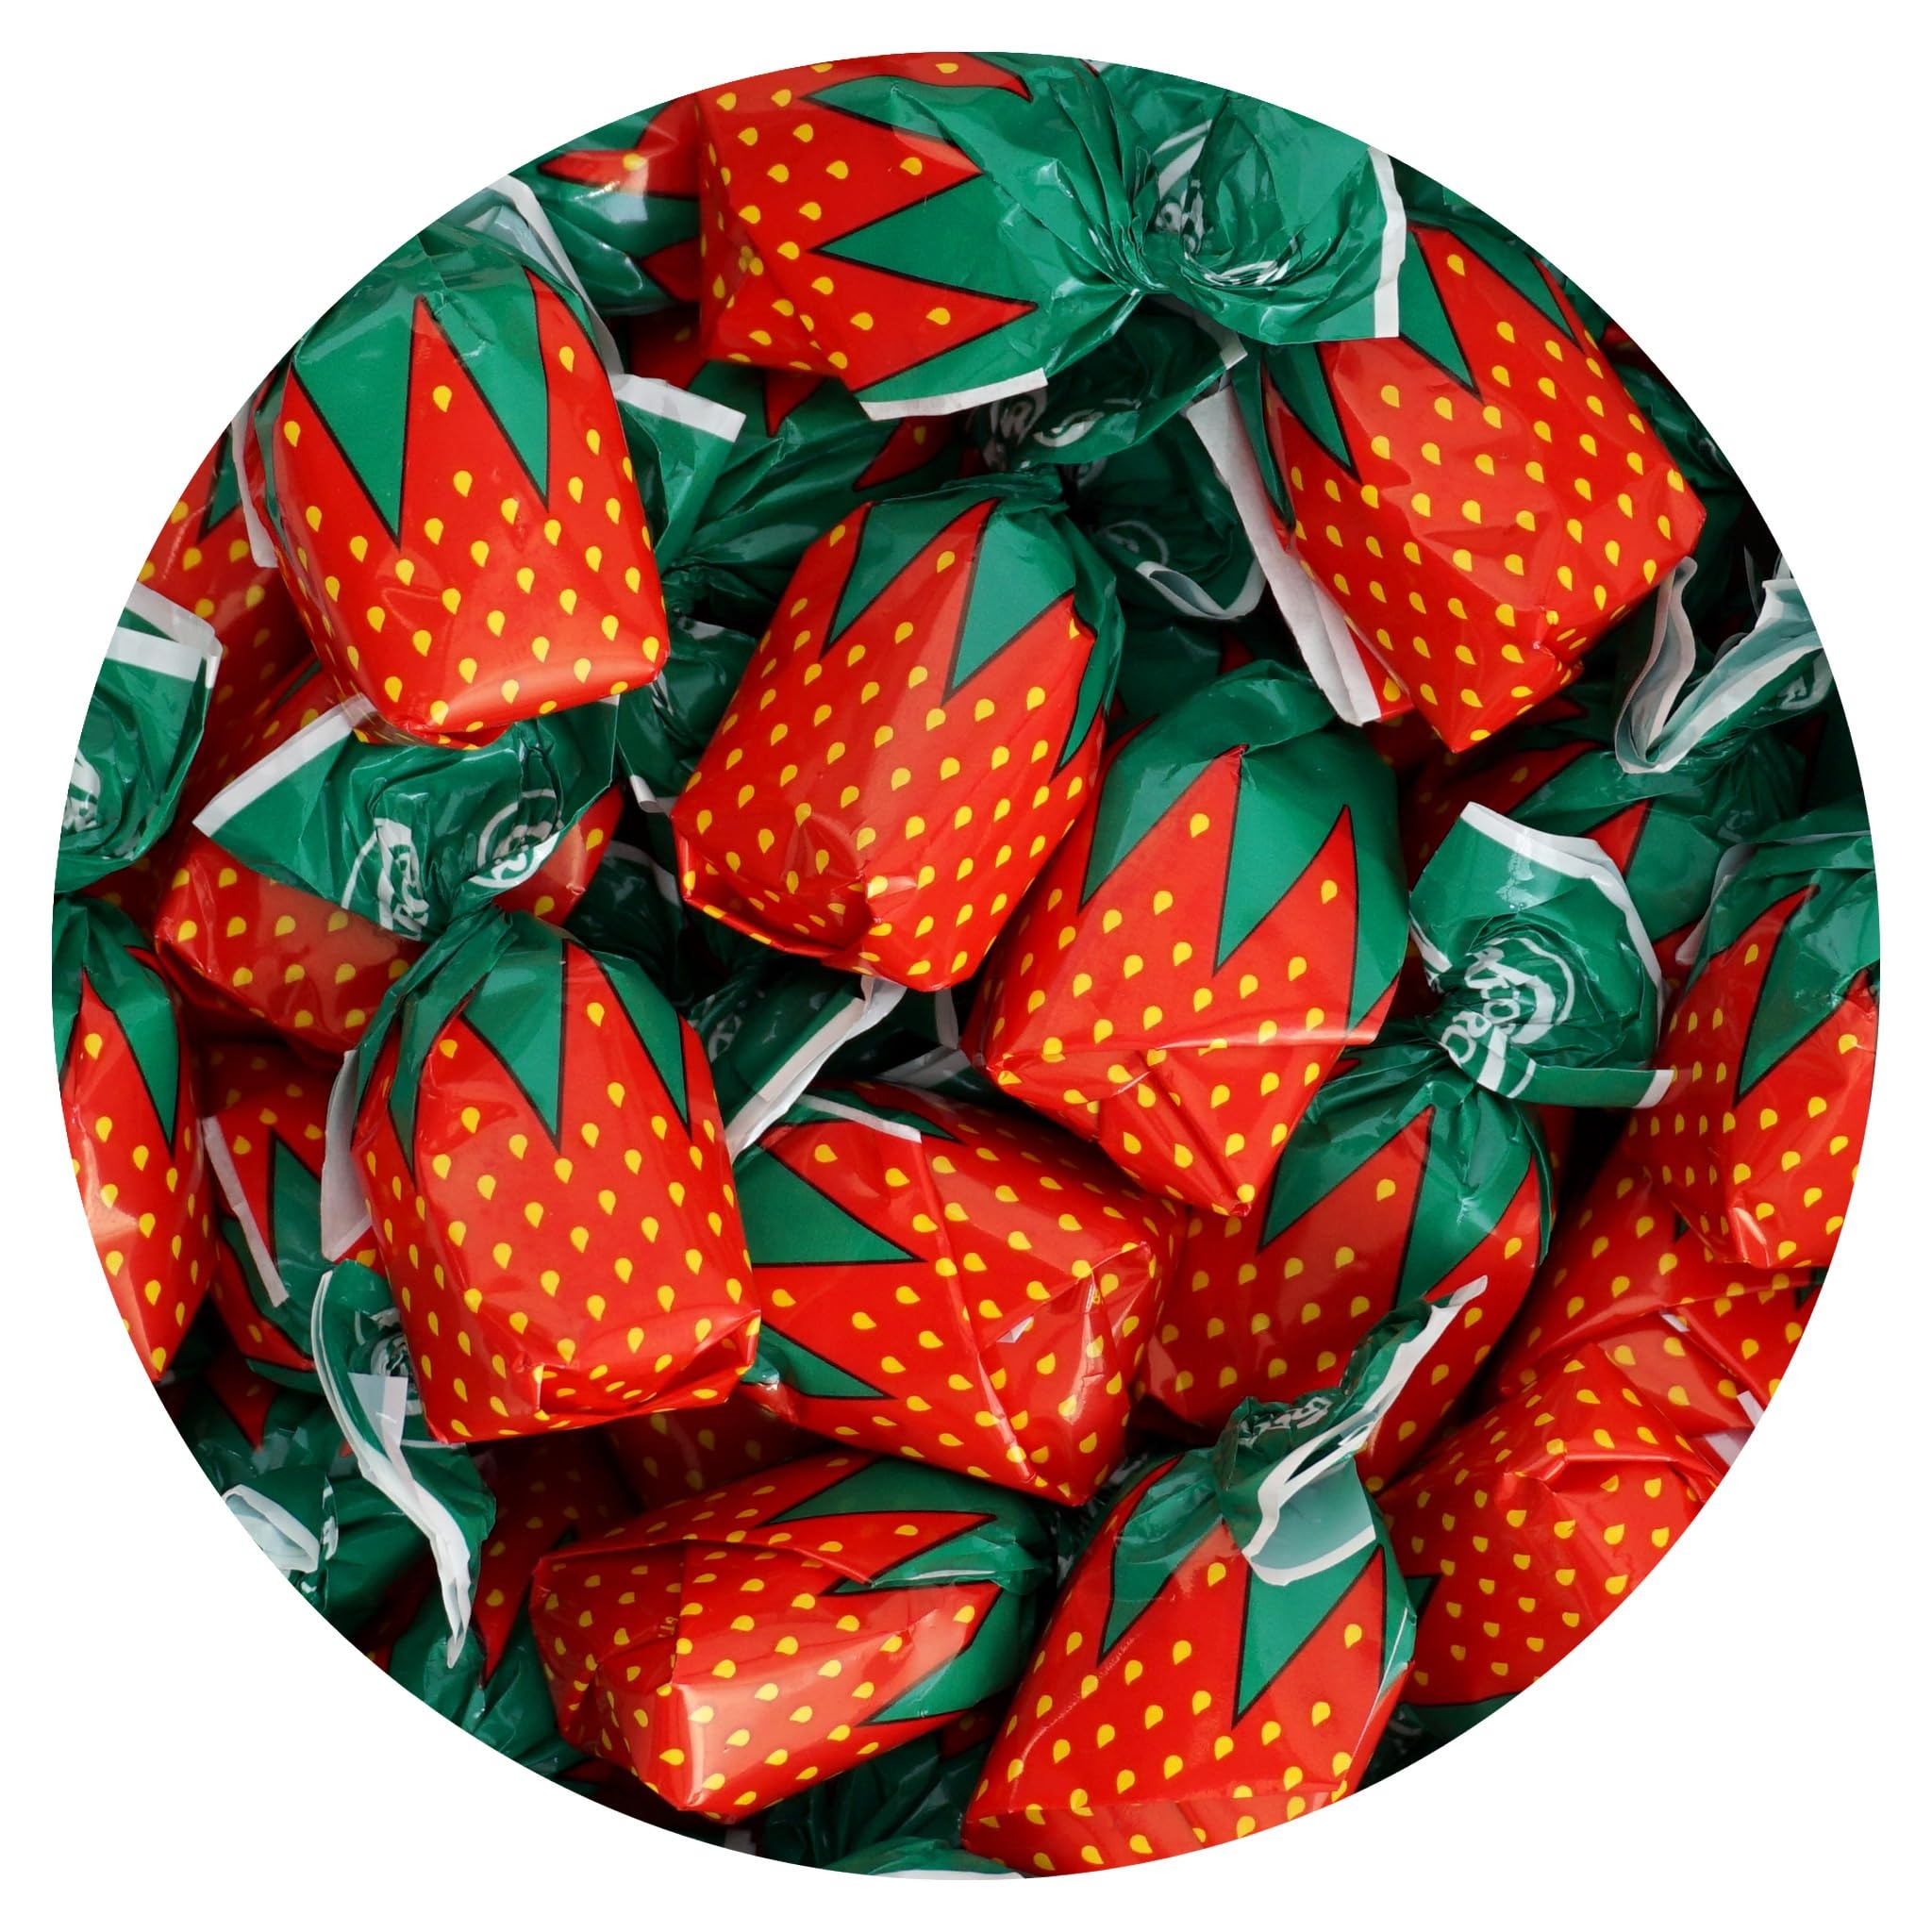
Item Name: Arcor Strawberry Bon Bons Hard Candy, 2 Pound (Approx. 150 pcs.), Arcor Strawberry Candy Individually Wrapped, Strawberry Candies, The Hampton Popcorn & Candy Company
Bullet Point 1: Savor the delicious flavor of strawberry candy with these Strawberry Bon Bons. Each hard candy has a chewy strawberry center, making them perfect for any occasion. Loved by people of all ages, these tasty strawberry treats are sure to please.
Bullet Point 2: 2 POUND OF STRAWBERRY CANDY: Approximately 150 pcs Strawberry Filled Bon Bons bulk candy bag
Bullet Point 3: These strawberry candy come individually wrapped, perfect for birthday parties, the office, festive holidays, and any special event in need of a sugary delight. Whether it's Stocking Stuffers for the Holidays, Easter Candy Baskets, Pinata Stuffers, Halloween treats & more! They're sure to bring joy!
Bullet Point 4: INDIVIDUALLY WRAPPED CANDY: Each of our candy in this assortment is individually wrapped, making it convenient as an on the go snack.
Bullet Point 5: Since 2003, The Hampton Popcorn & Candy Company has been delighting taste buds with a delectable assortment of popcorn and candy treats, perfect for every occasion.
Product Description: Indulge in the delightful taste of strawberry candy. These Strawberry Bon Bons hard candy feature a chewy strawberry center, perfect for any occasion. This tasty strawberry candies is enjoyed by everyone of all ages.
Value: 32.0
Unit: Ounce

Price: 13.99